Atlantic salmon

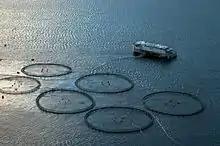
Atlantic salmon marine cages in the Faroe Islands

Wood and stone weirs along streams and ponds were used for millennia to harvest salmon in the rivers of New England. European fishermen gillnetted for Atlantic salmon in rivers using hand-made nets for many centuries and gillnetting was also used in early colonial America.